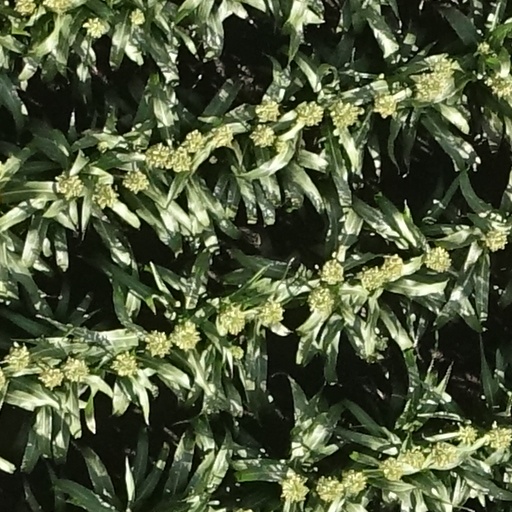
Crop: sorghum